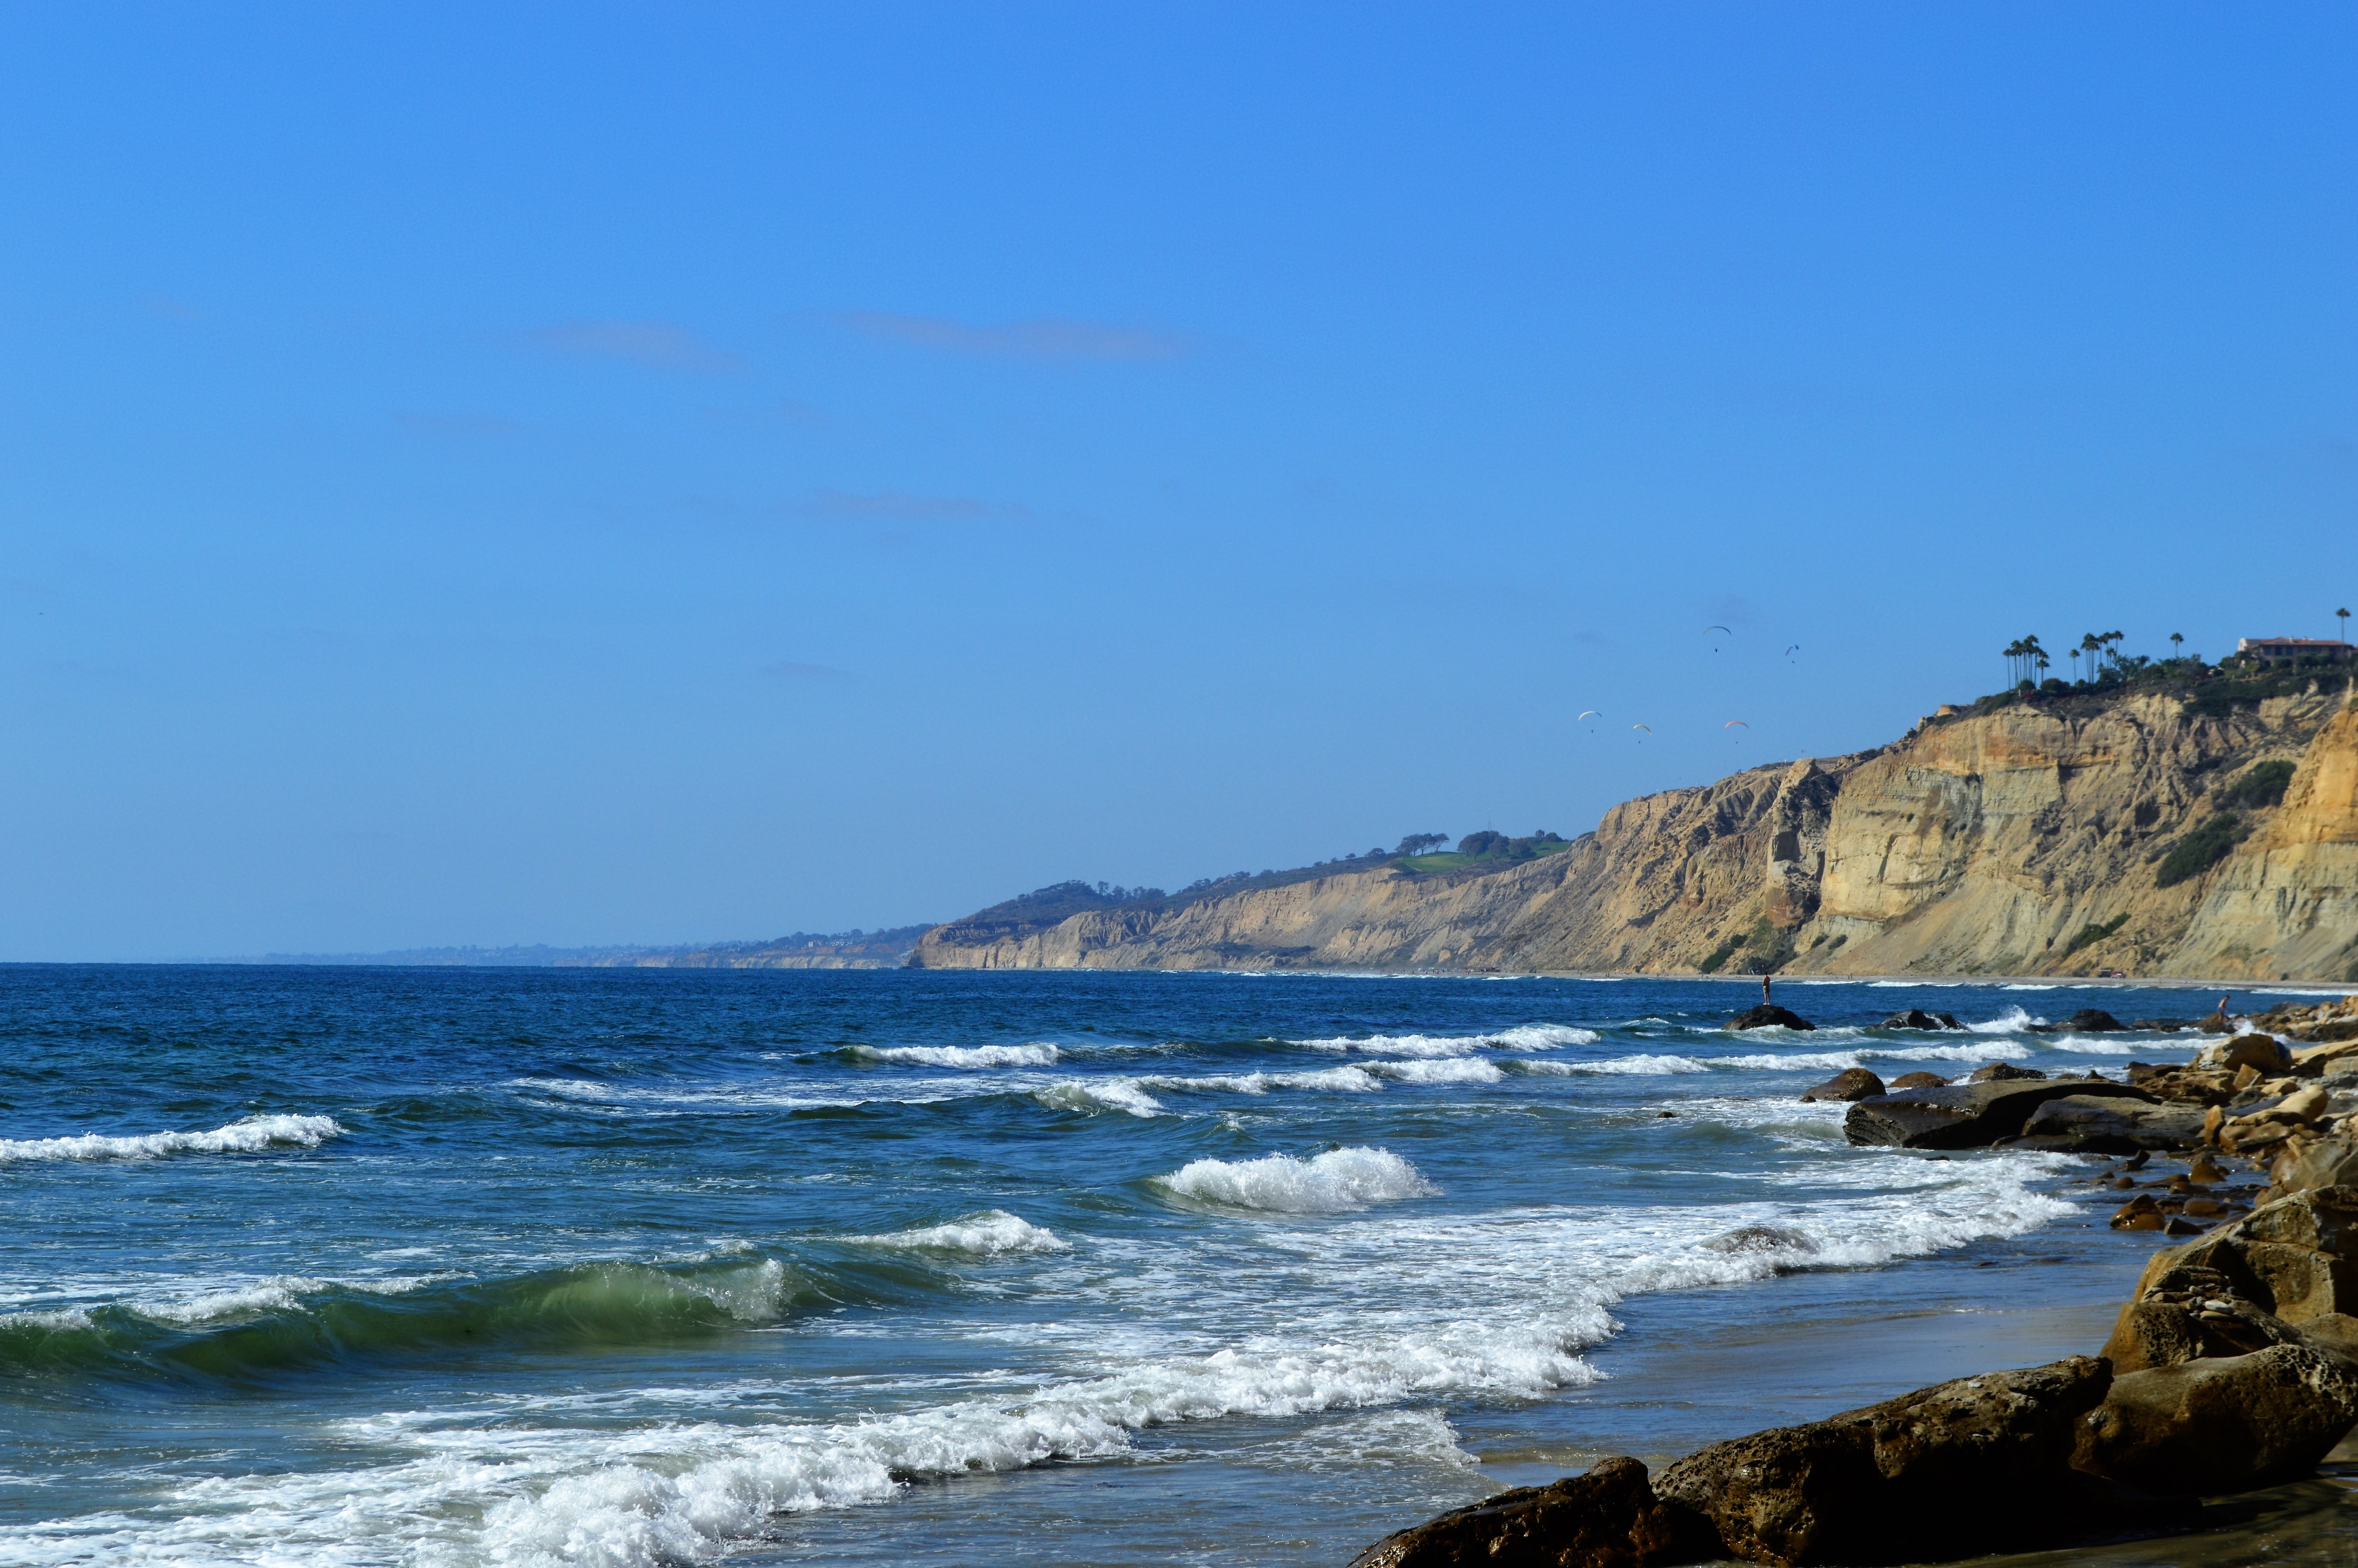
beach, sea, coast, rock, ocean, horizon, shore, wave, cliff, cove, bay, terrain, body of water, cape, wind wave